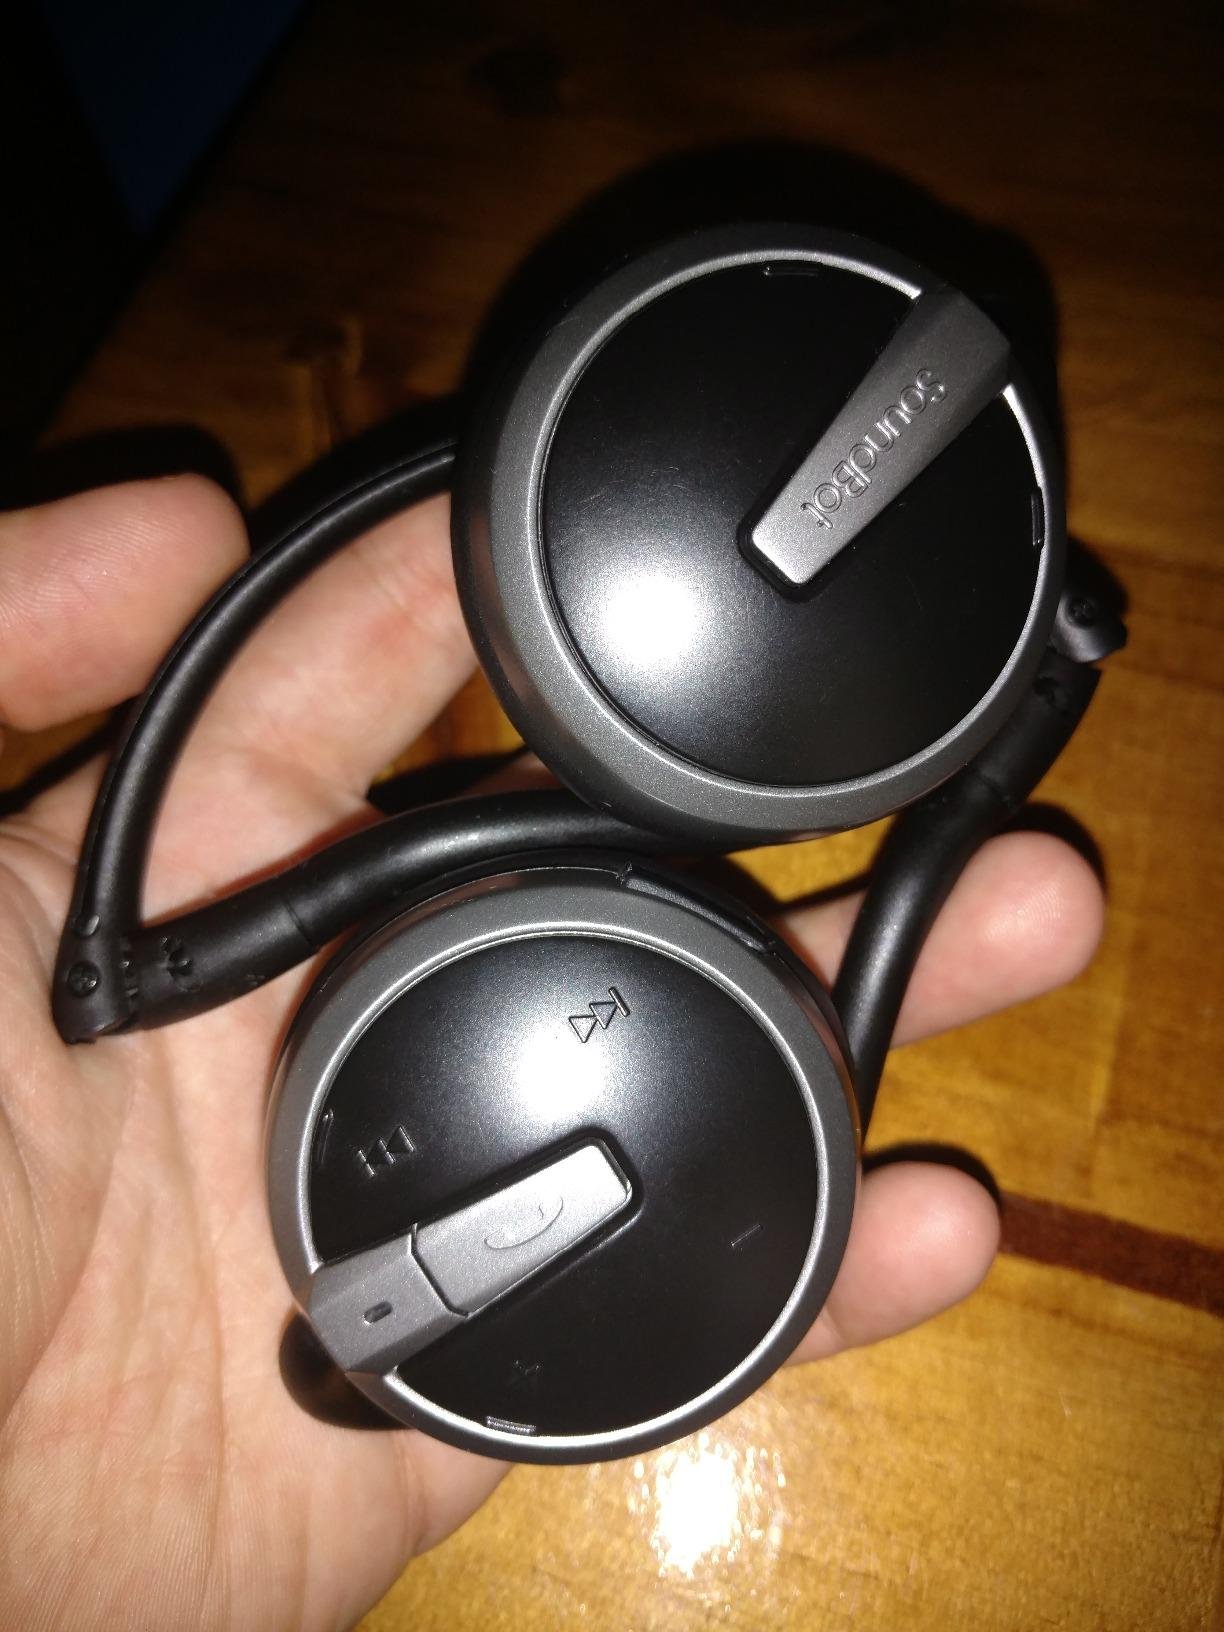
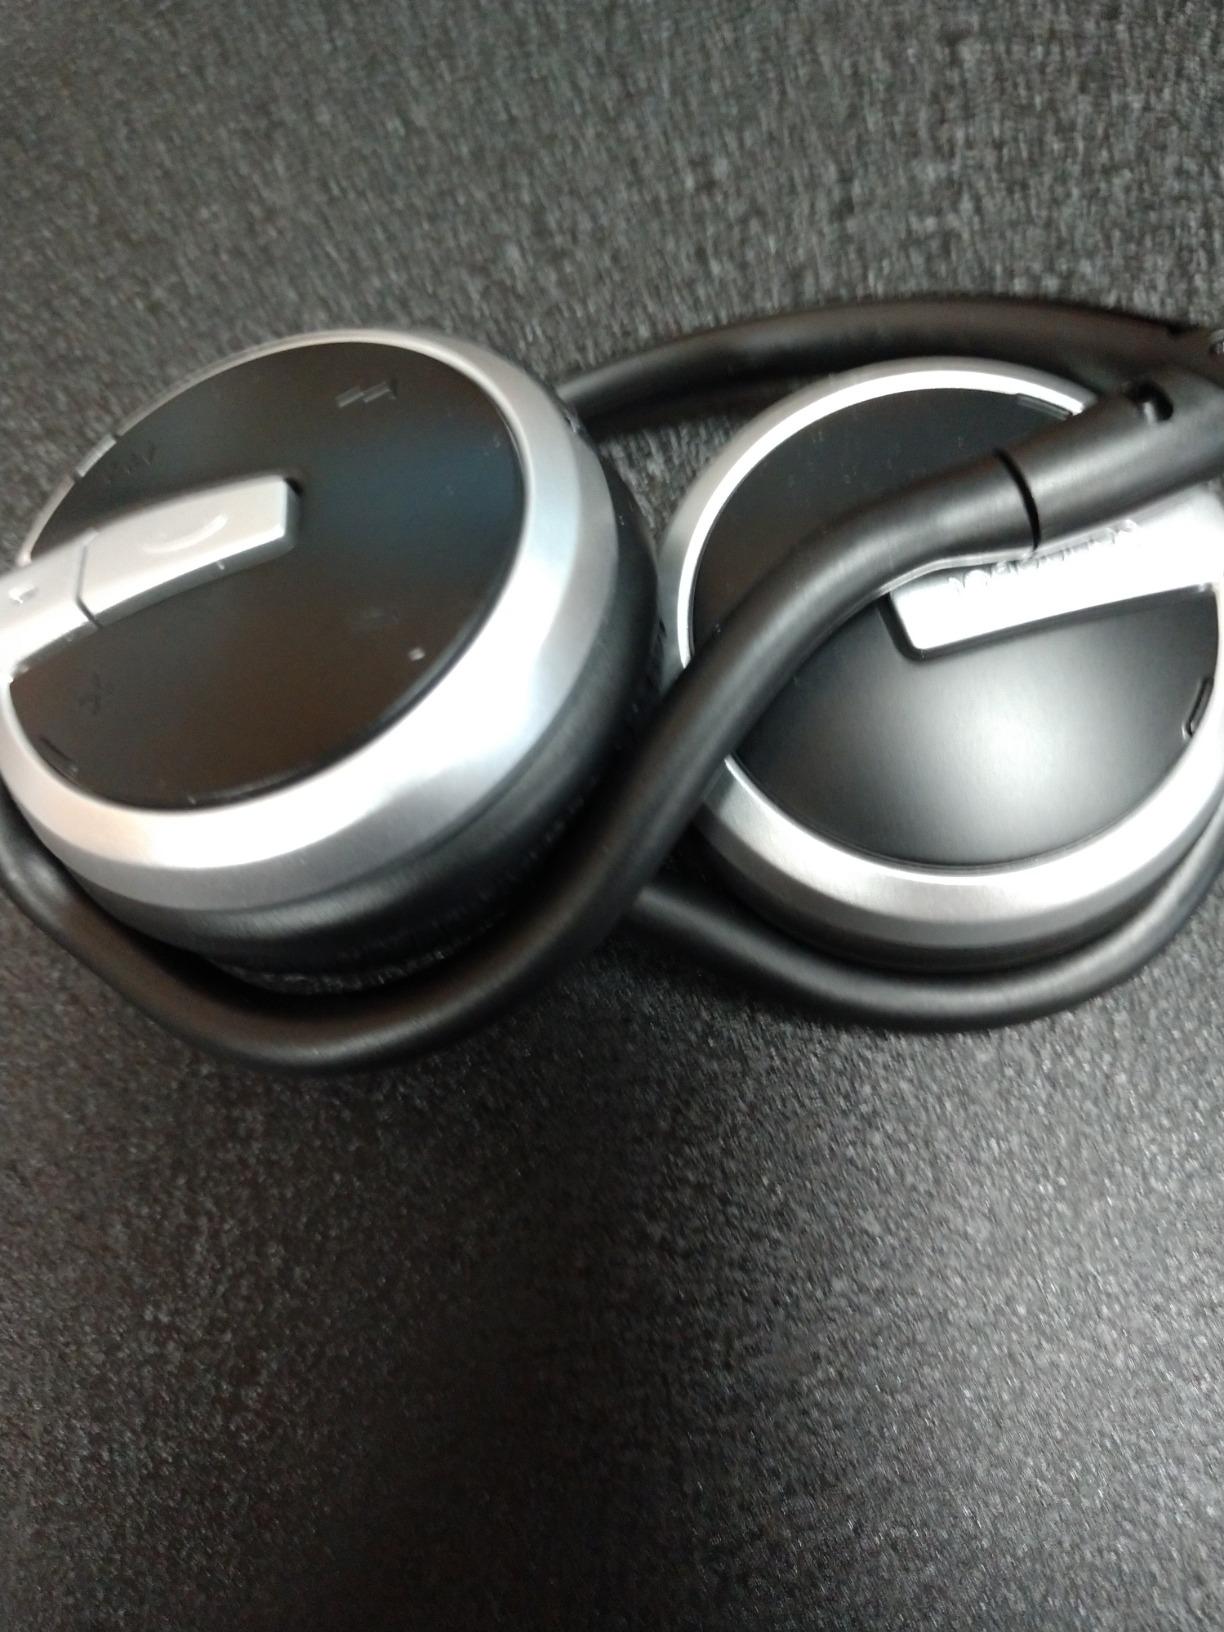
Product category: headphones
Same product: yes